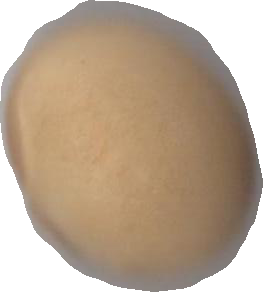
Variety: Dega